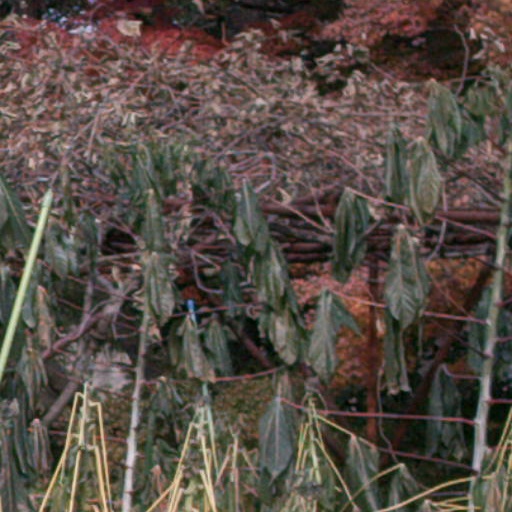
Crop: cassava